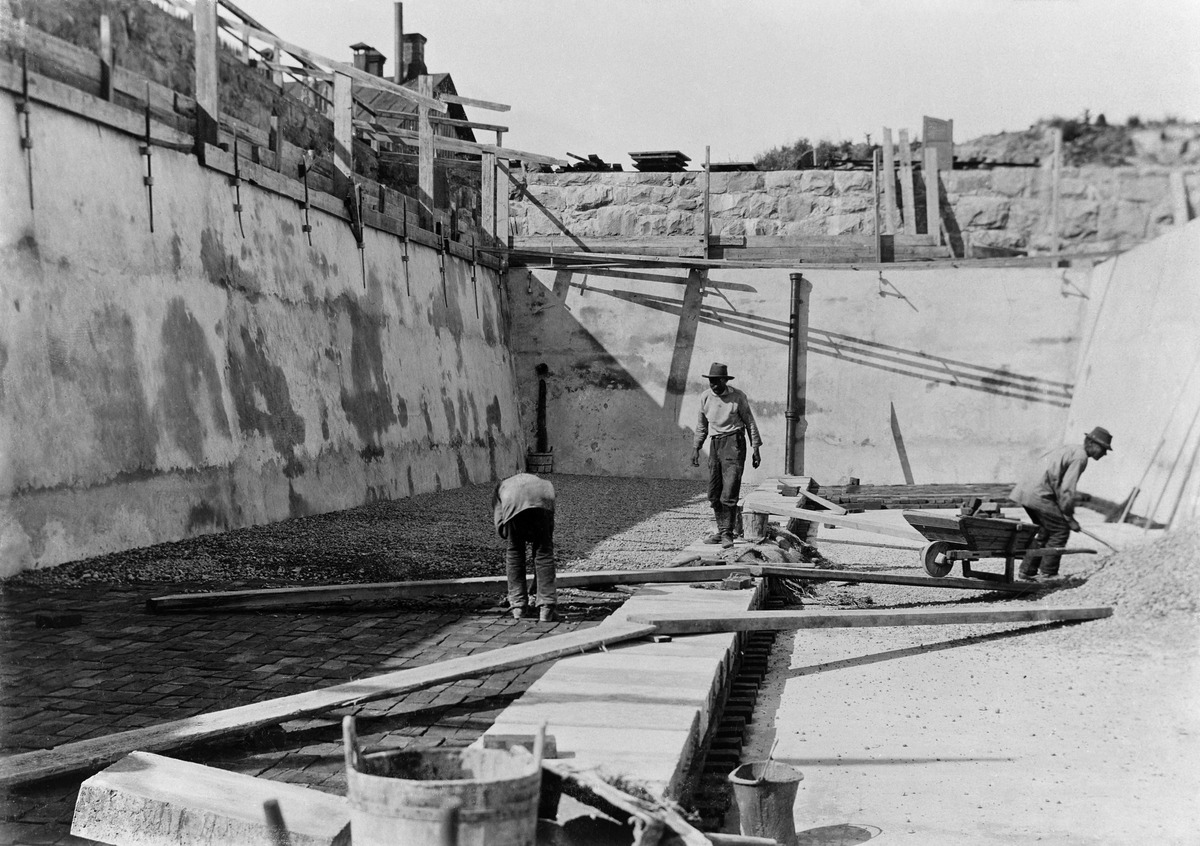
Vesilaitoksen Vanhankaupungin suodatinallasrakennuksen rakennustyömaa Kuninkaankartanonsaarella
sisällön kuvaus: Vesilaitoksen Vanhankaupungin suodatinallasrakennuksen rakennustyömaa Kuninkaankartanonsaarella. mustavalkoinen
Ajankohta: kuvausaika 1895
Paikka: Suomi, Uusimaa, Helsinki, Viikinmäki Helsinki, Viikintie 1
Aiheet: kunnallistekniikka vesihuolto, vaatteet työvaatteet, työvälineet